Jason McCartney (politician)

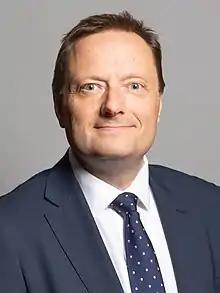
Official portrait, 2020

Jason Alexander McCartney (born 29 January 1968) is a British Conservative Party politician who was the member of Parliament (MP) for Colne Valley in West Yorkshire from 2019 to 2024, and from 2010 to 2017. He is a former TV sports reporter.